Gudrun Stock

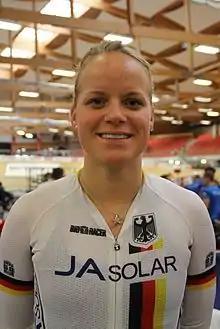
Gudrun Stock in 2015

Gudrun Stock (born 23 May 1995) is a German professional racing cyclist. She rode at the 2015 UCI Track Cycling World Championships. She competed at the 2016 Summer Olympic as a member of the German women's pursuit team. The team finished in 9th place.